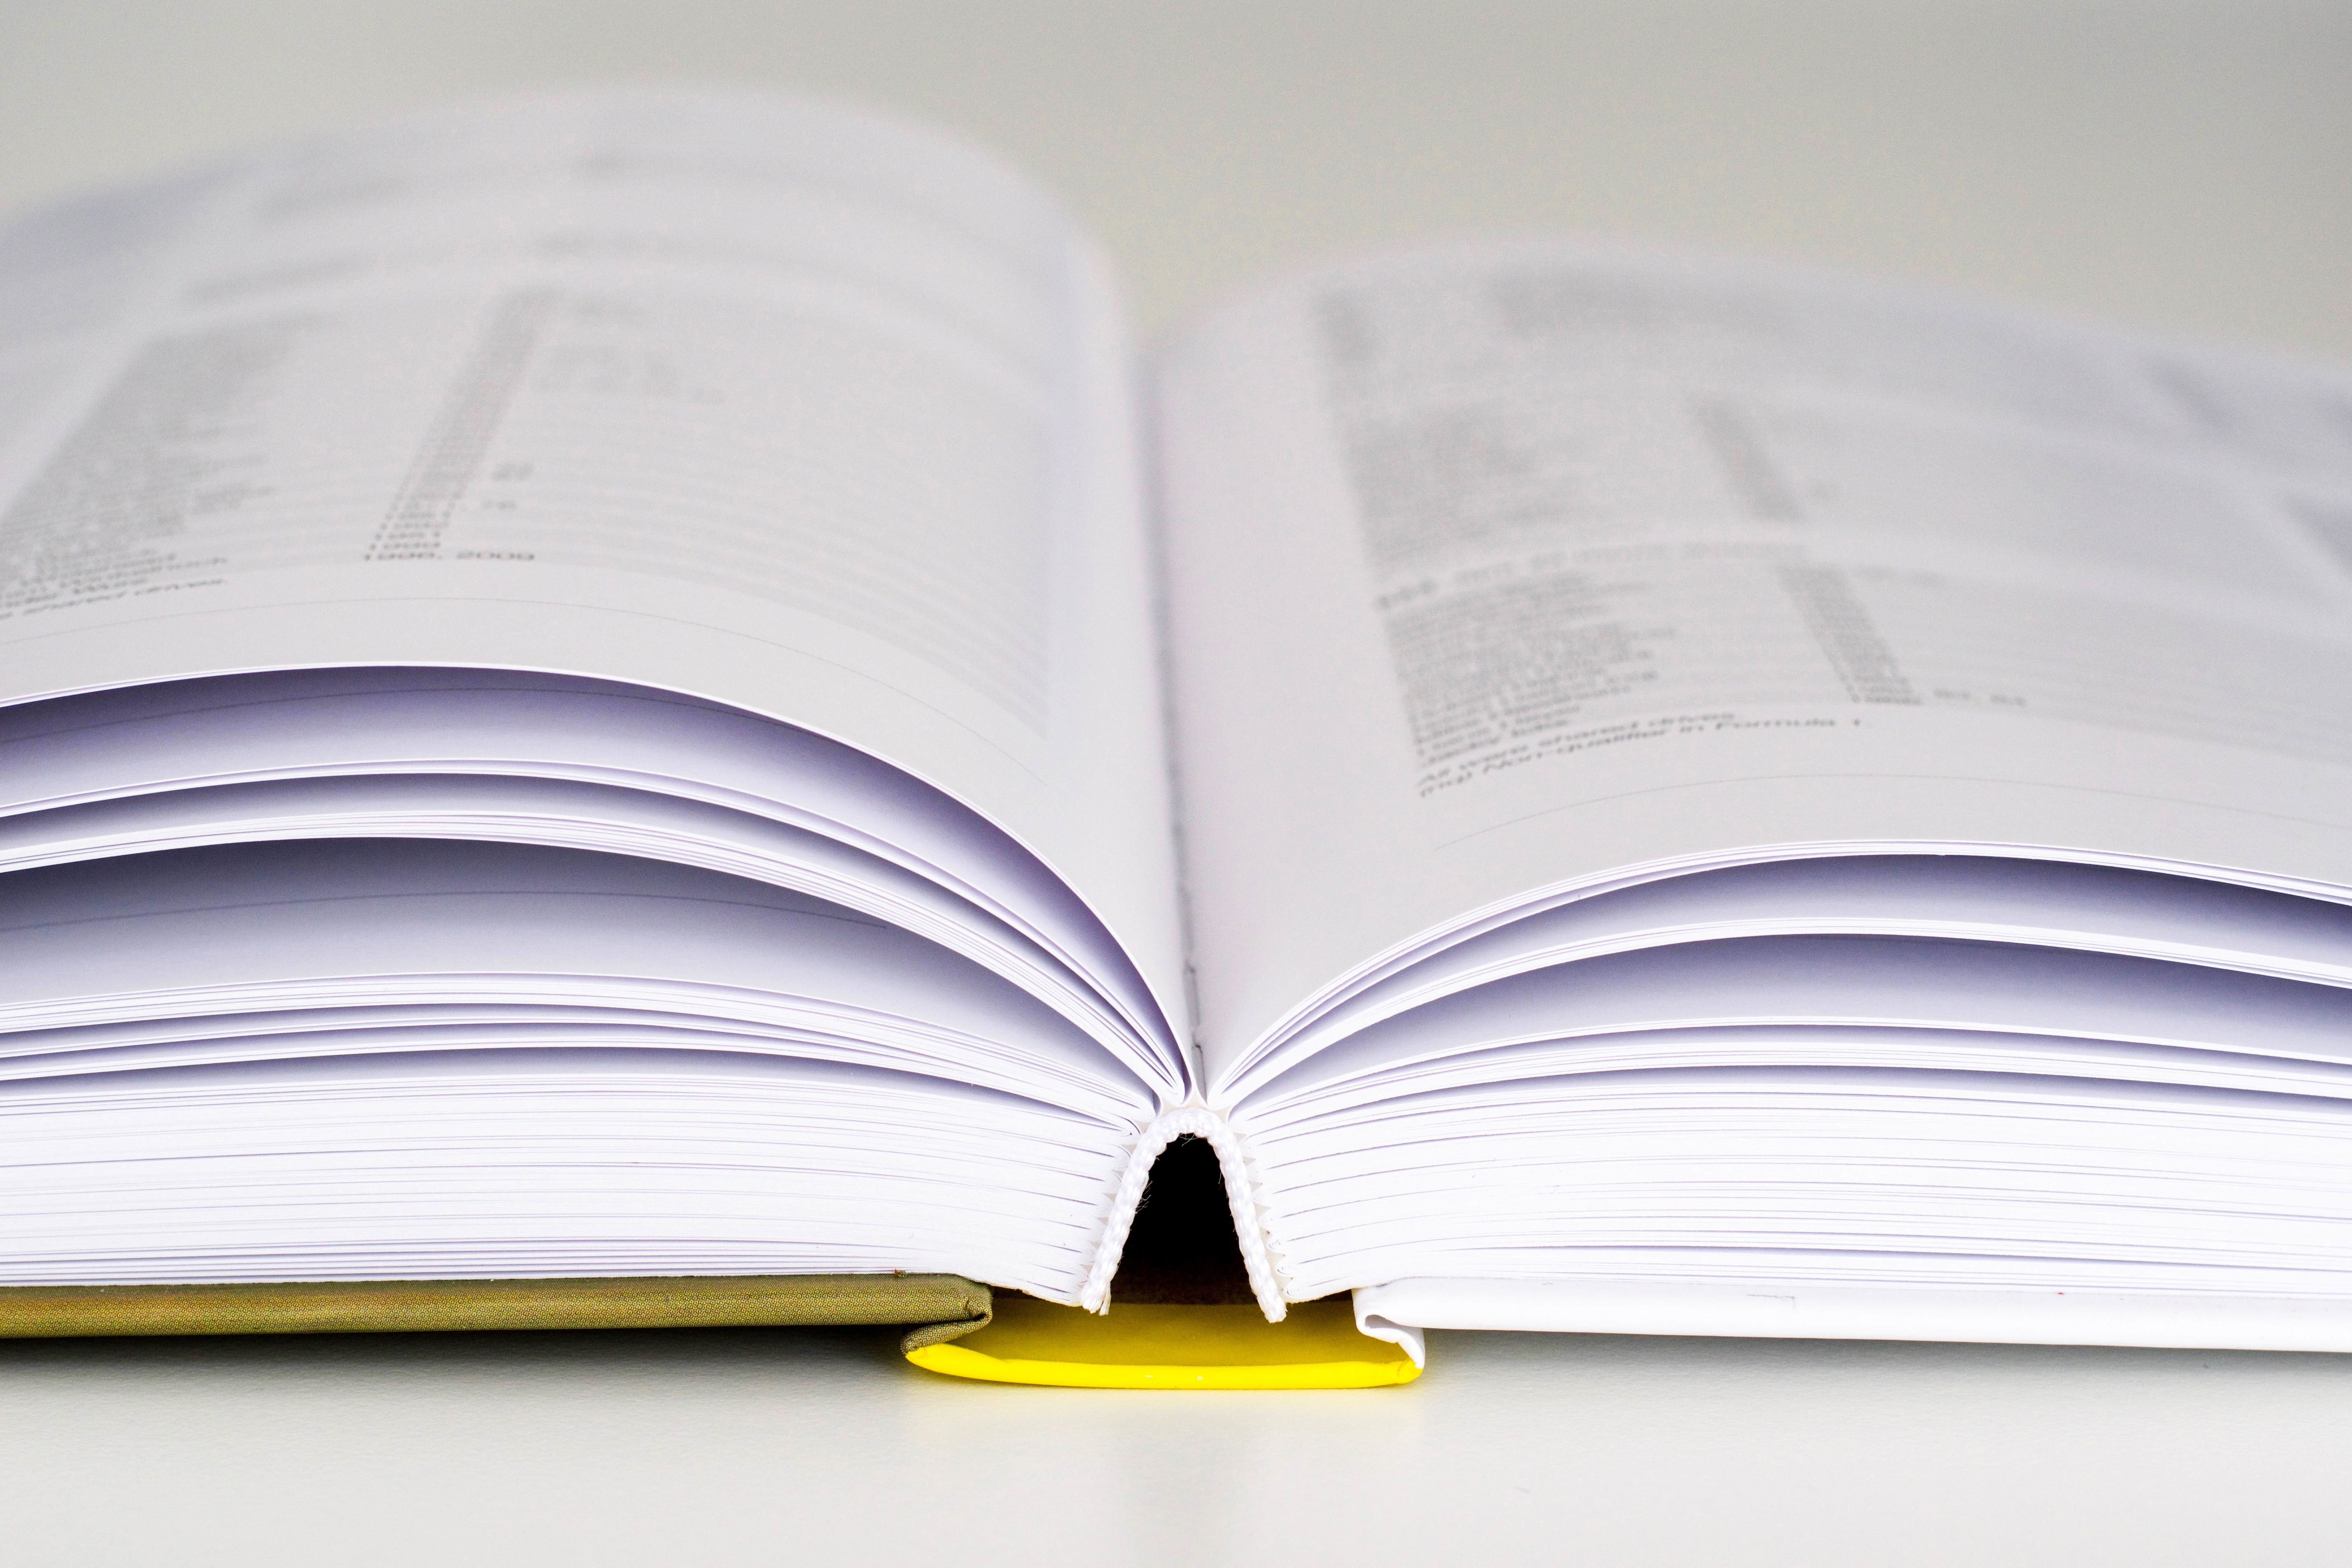
writing, book, wing, white, yellow, paper, page, textbook, brand, text, document